Räterschen railway station

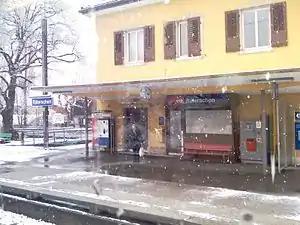
The station building in 2008

Räterschen is a railway station in the Swiss canton of Zurich and municipality of Elsau. The station is located on the St. Gallen–Winterthur line and is served by trains on the Zurich S-Bahn lines S12 and S35.